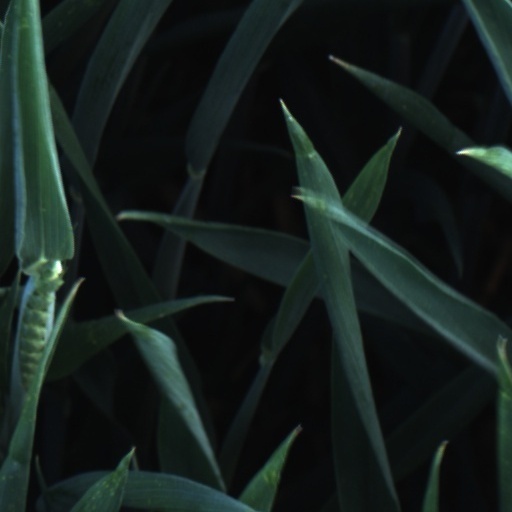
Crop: wheat